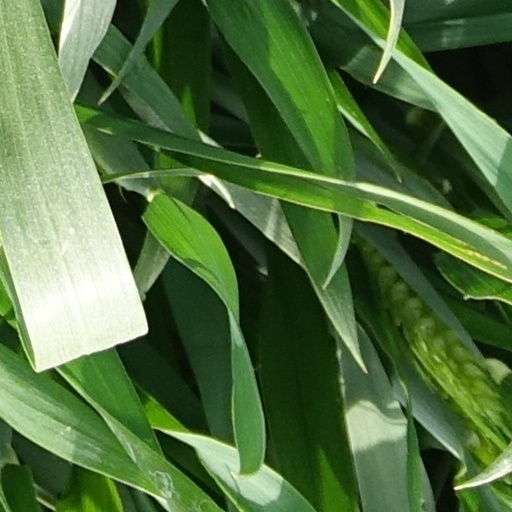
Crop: wheat